Jeffrey Skidmore

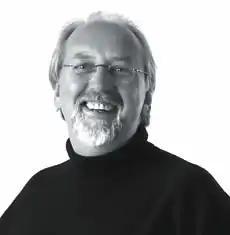
Jeffrey Skidmore

Jeffrey Skidmore OBE (born 27 February 1951) is the conductor and artistic director of Ex Cathedra, a choir and early music ensemble based in Birmingham in the West Midlands, England. An active participant in musical education and a pioneer in researching and performing neglected choral works of the 16th to 18th centuries, he has worked with leading musicologists to prepare new performing editions of French and Italian music. In particular, his recordings of French and Latin American Baroque music with Ex Cathedra have won wide acclaim.